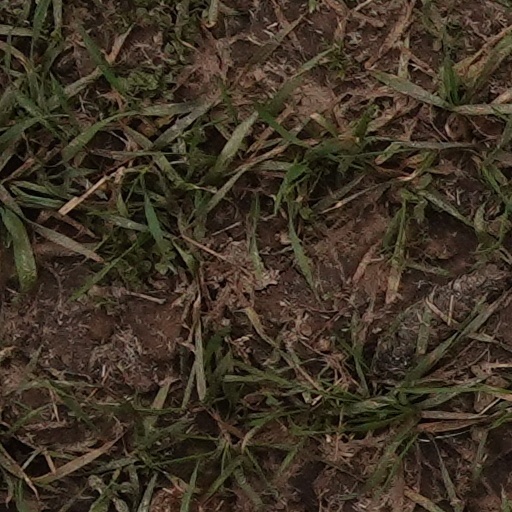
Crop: wheat